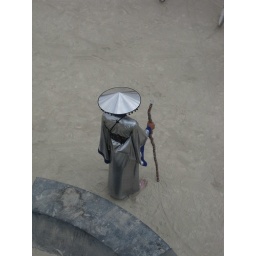
silver man standing under silver rocket